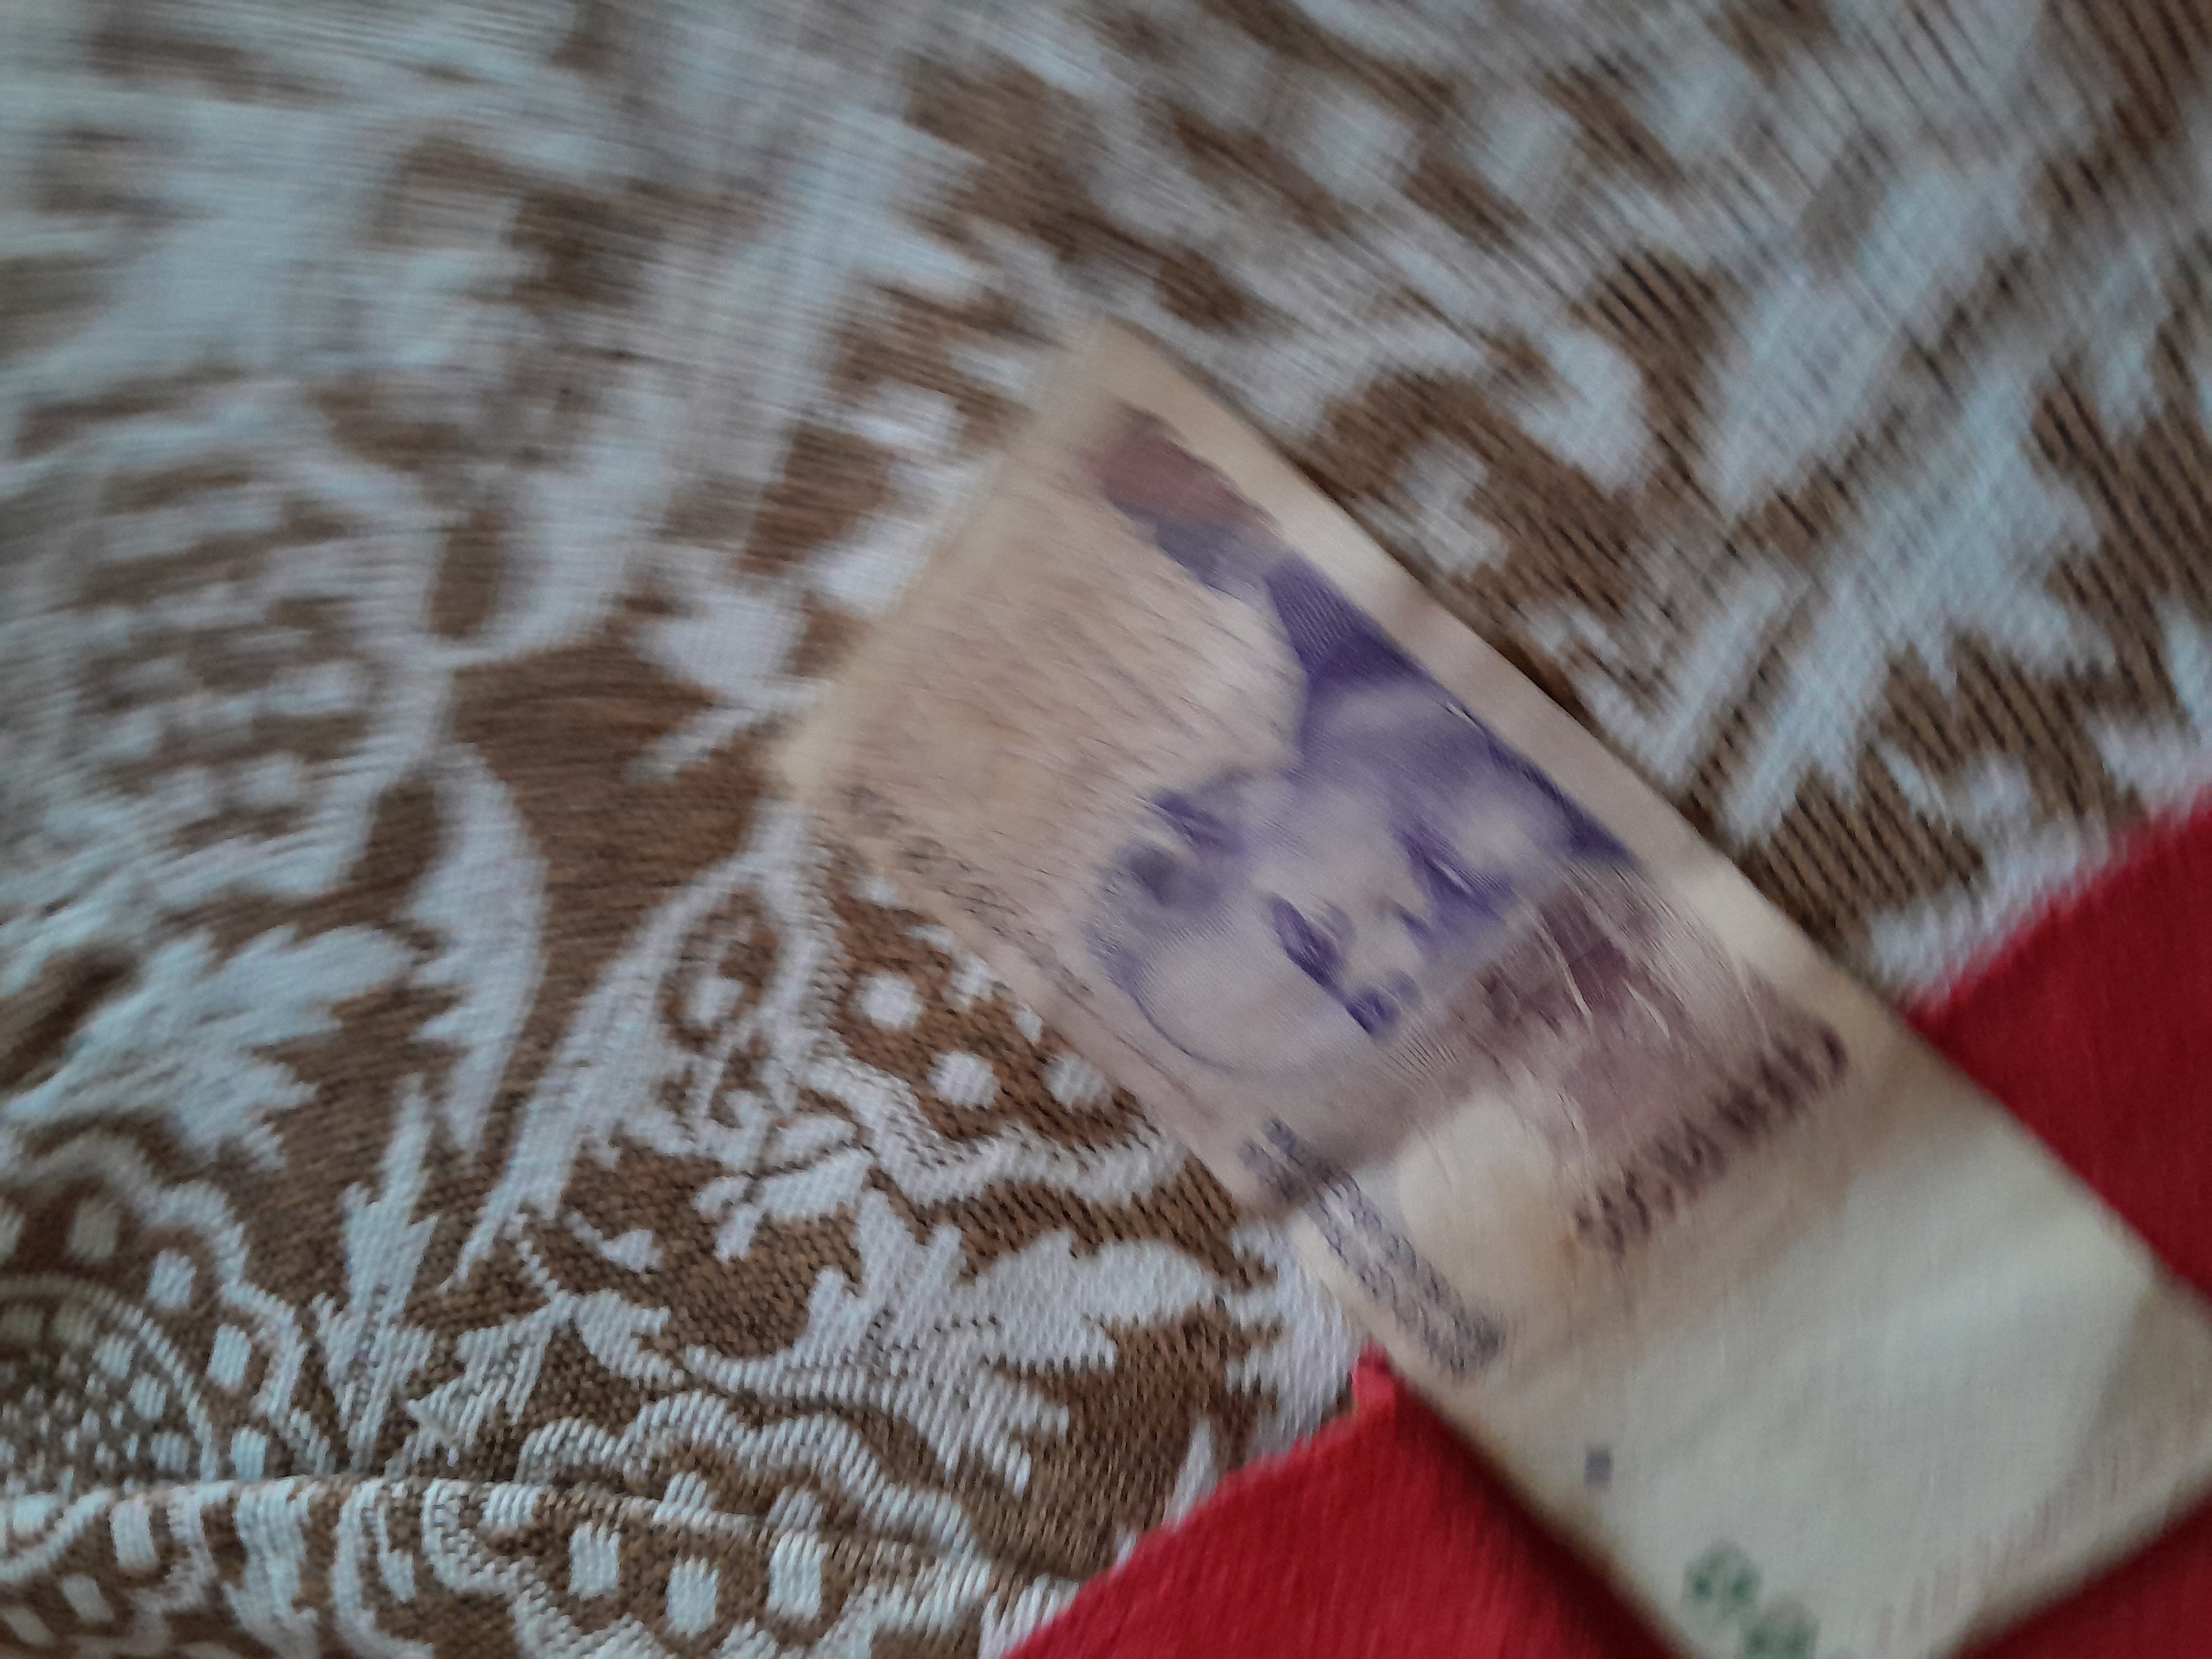
Denominación: 100